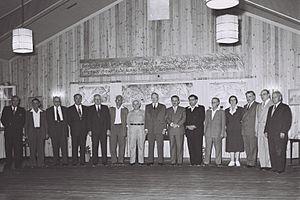
1955 est une année commune commençant un samedi.